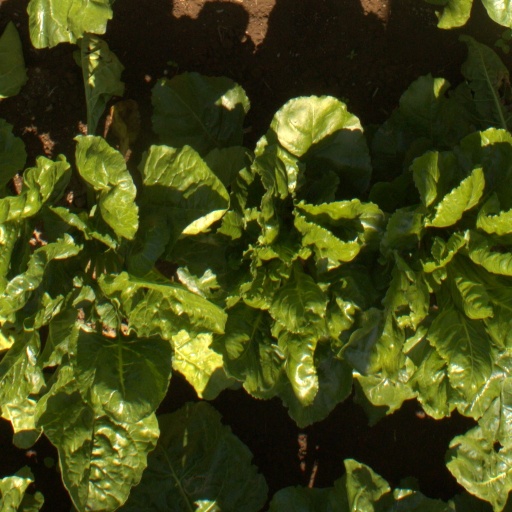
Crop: sugar beet